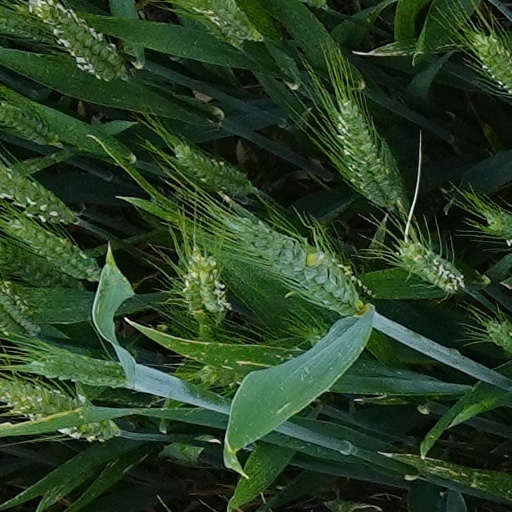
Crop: wheat